Grand Burgher

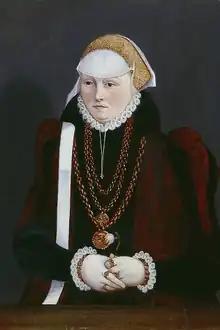
16th-century oil painting portrait of Grand Burgheress Katharina Völker of Frankfurt (German: "Großbürgerin Katharina Völker zu Frankfurt") displayed at the Historical Museum Frankfurt. This painting, valued at more than 100,000 euros, was stolen from the museum in 2008 but was subsequently recovered by the German police.

Grand Burghers held rich historical and cultural roles that were created and expanded over the decades. They often united with other families of the same eminent status and branches of nobility. Grand Burghers were often of such extraordinary wealth and significant economic importance that they far exceeded the wealth and influence of even the highest-ranking members of the nobility. The latter often sought intermarriage with elite grand-burgher families to maintain their noble lifestyles. The names of these individuals and families were generally known in the city or town where they lived, and in many cases, their ancestors had contributed to regional history. The conferred grand-burghership was often hereditary in both male and female family descendants, and a hereditary title or rank stated as the person's occupation in records.